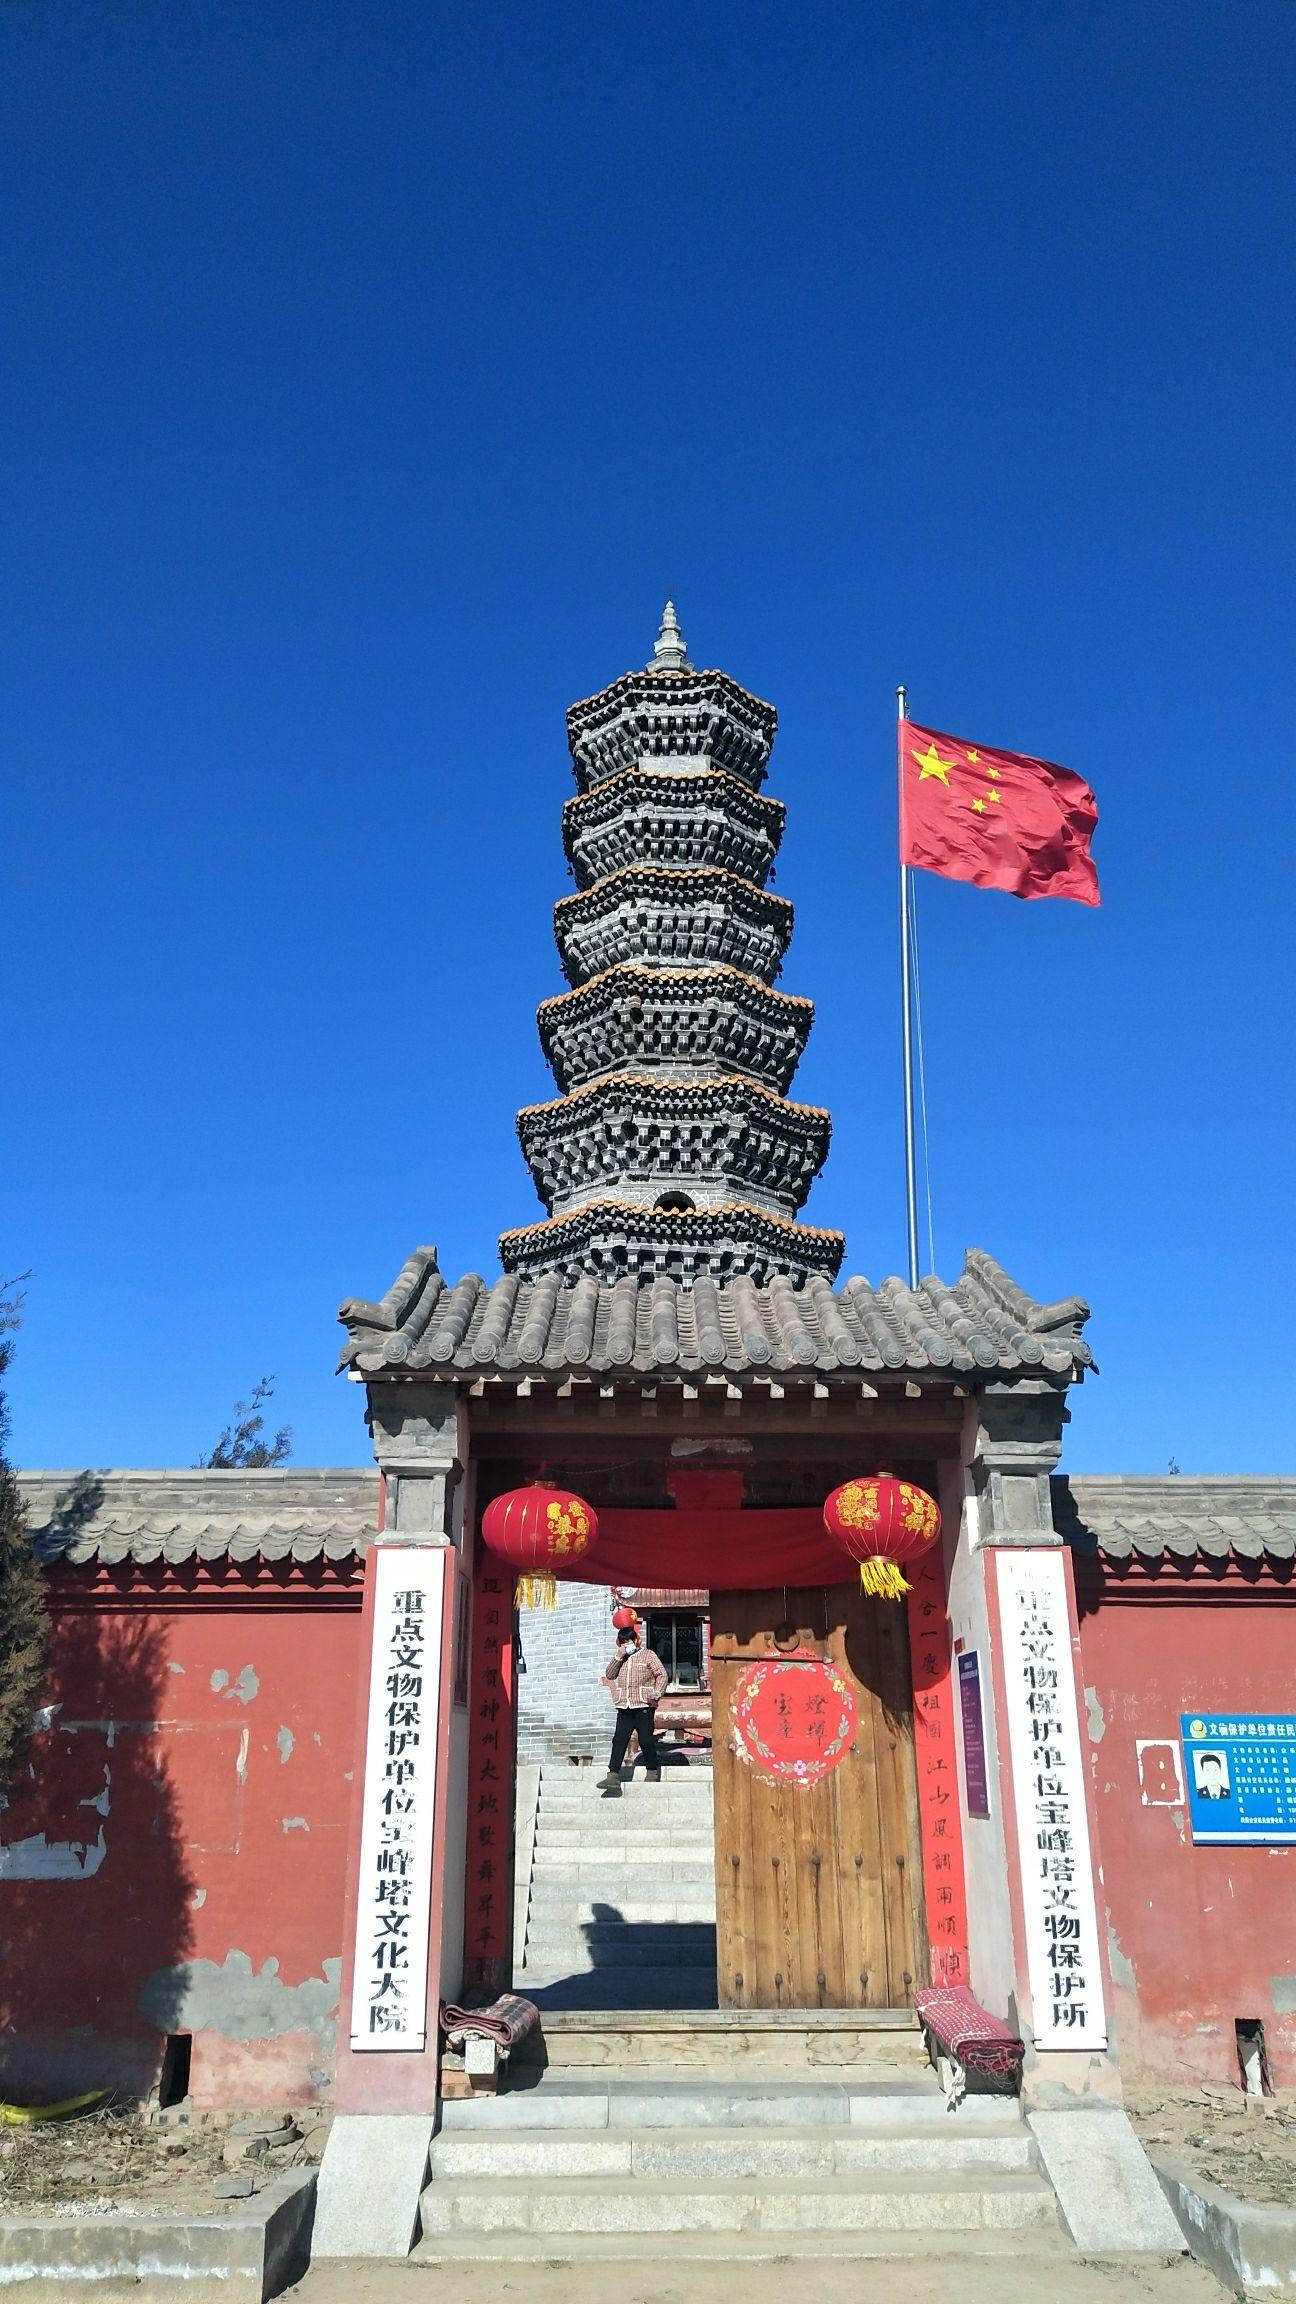
地标名称：宝峰塔
所在城市：安阳市·安阳县